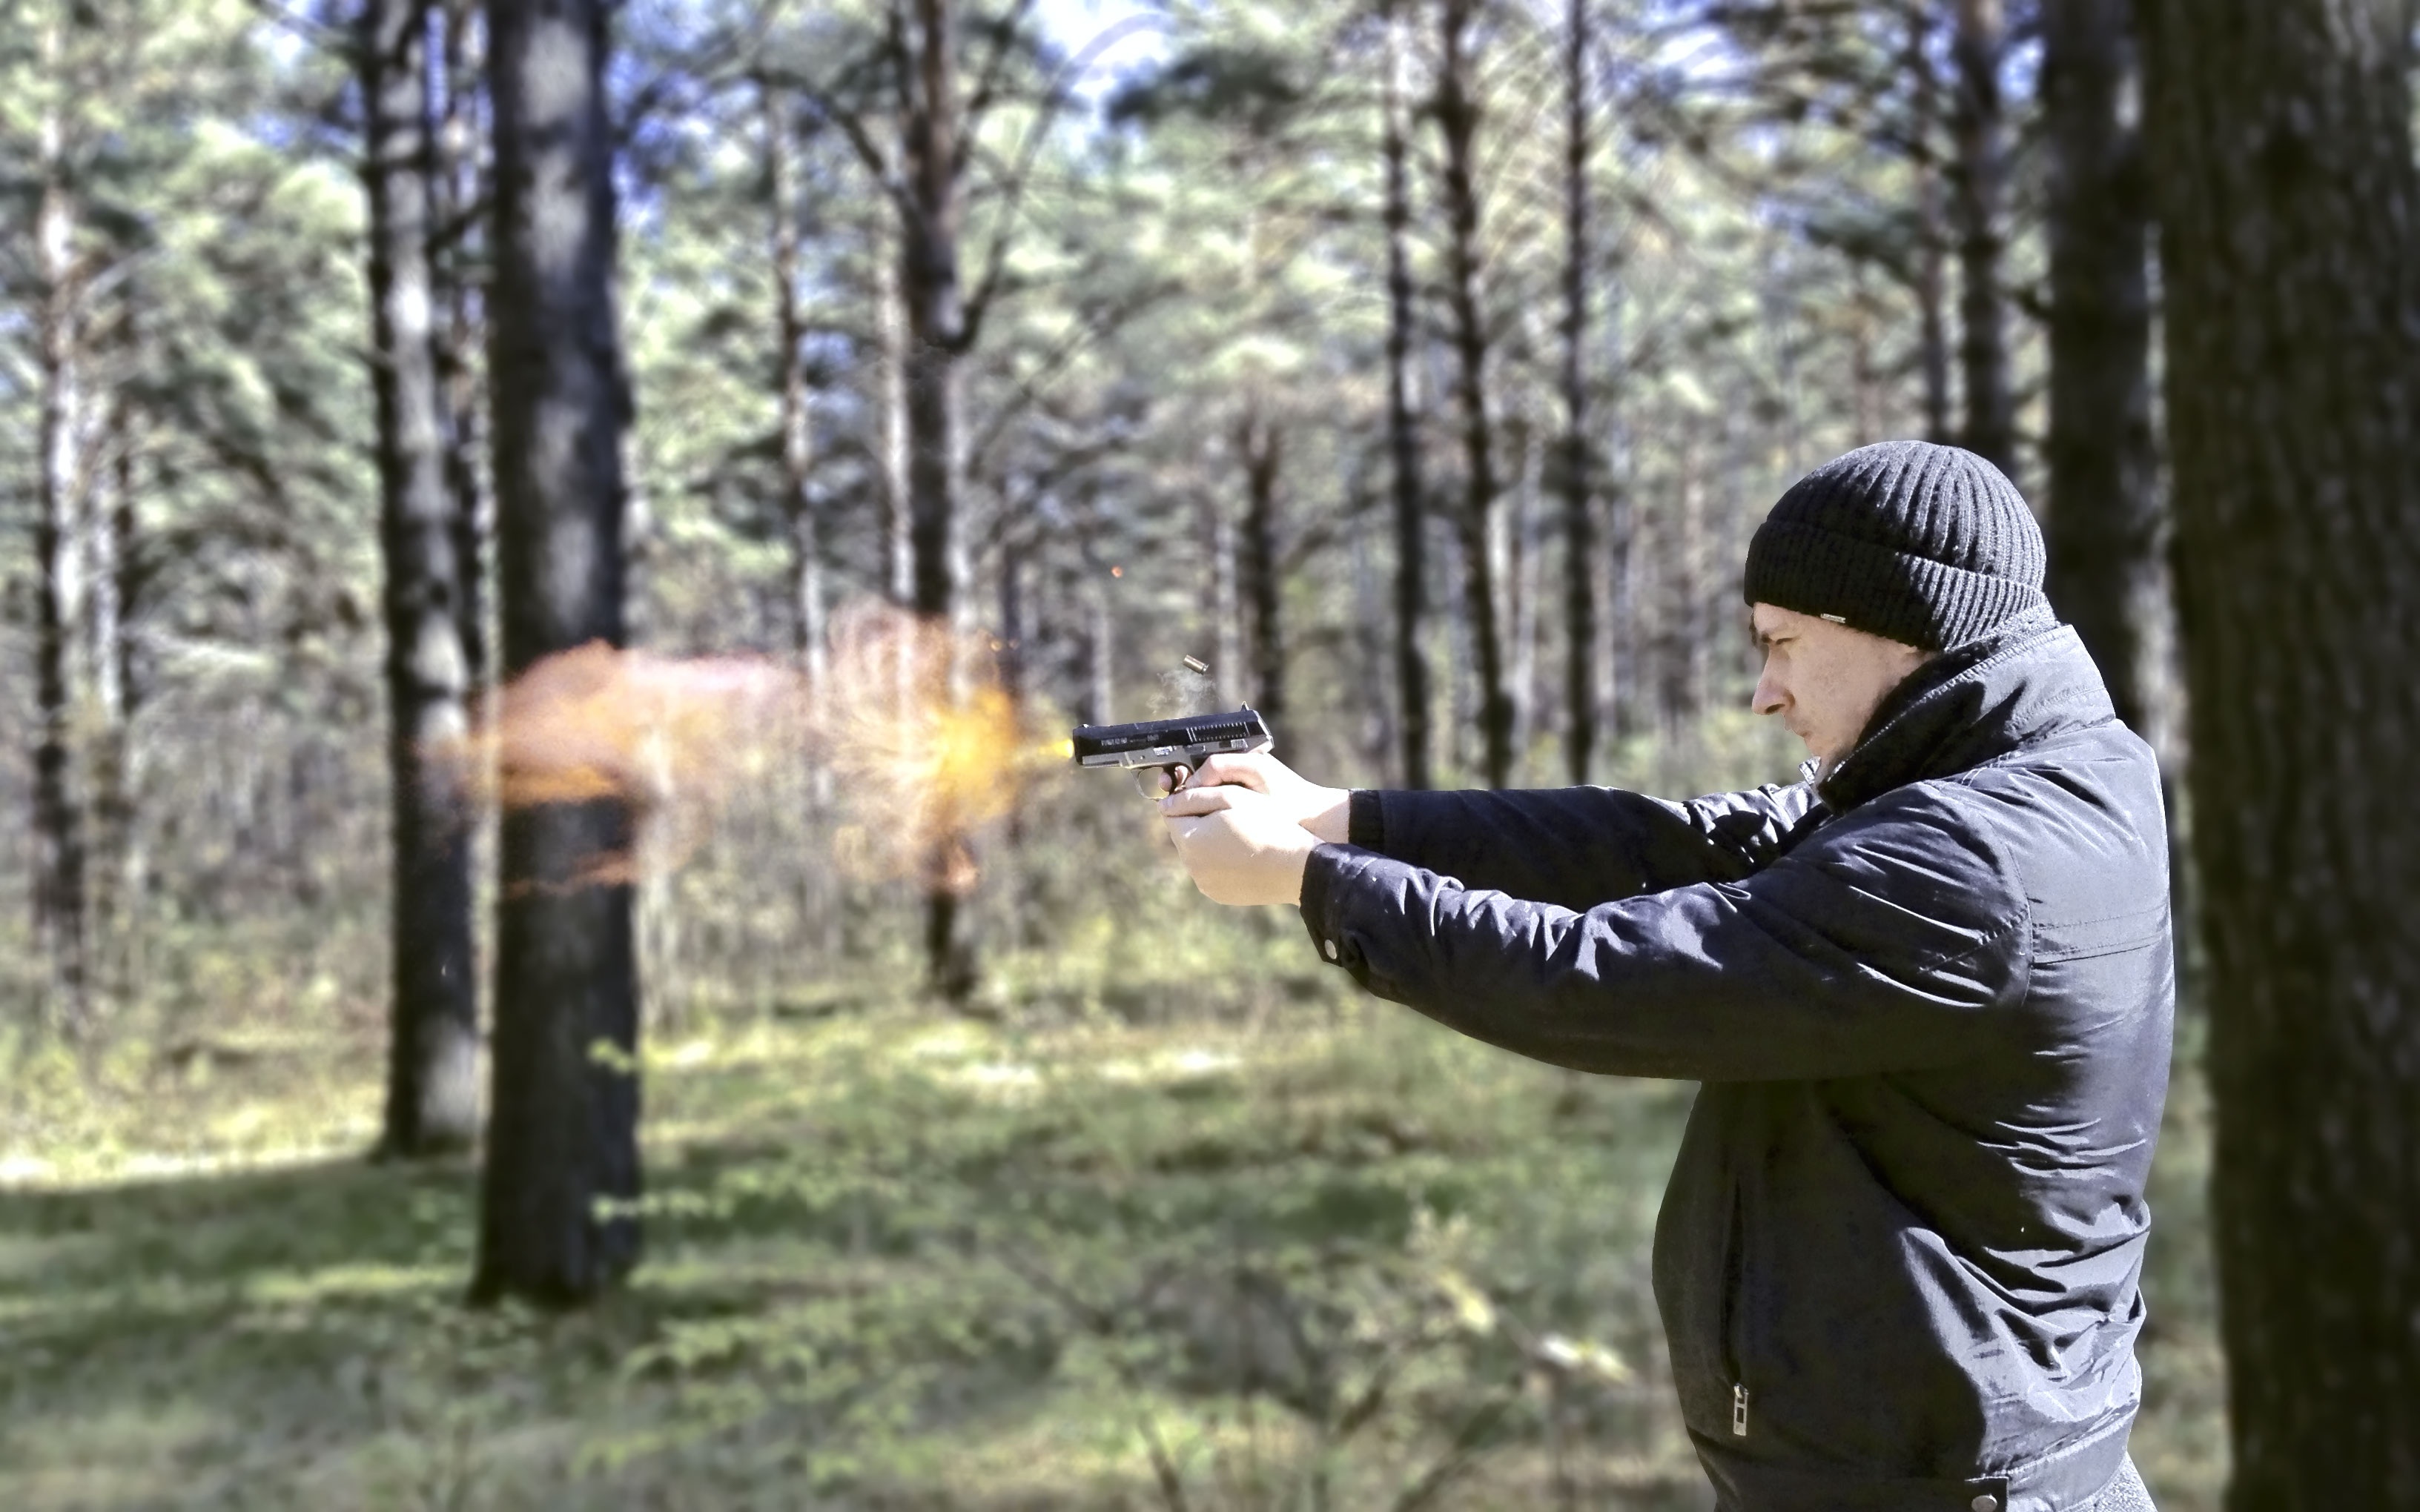
man, trunk, recreation, fire, shooting, sports, gun, bullet, shot, killer, shoots, sleeve, outdoor recreation